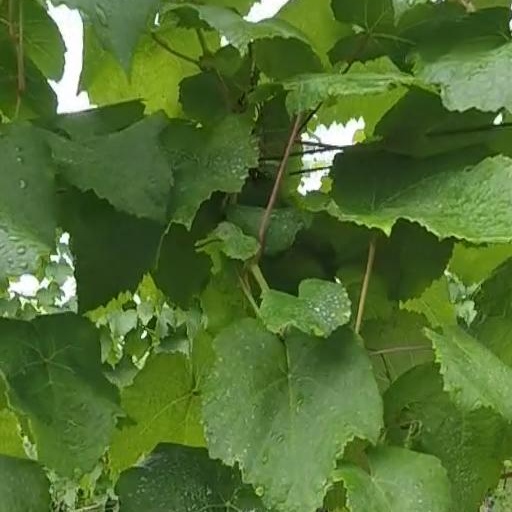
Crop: grape